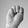
ASL letter: M